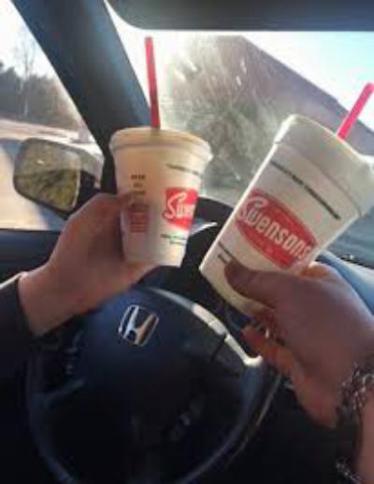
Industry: Food